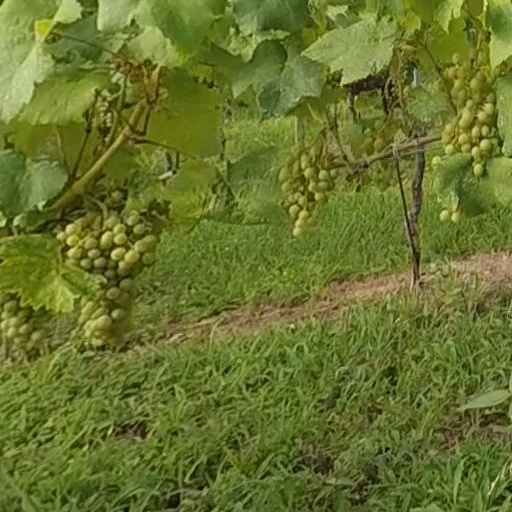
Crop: grape